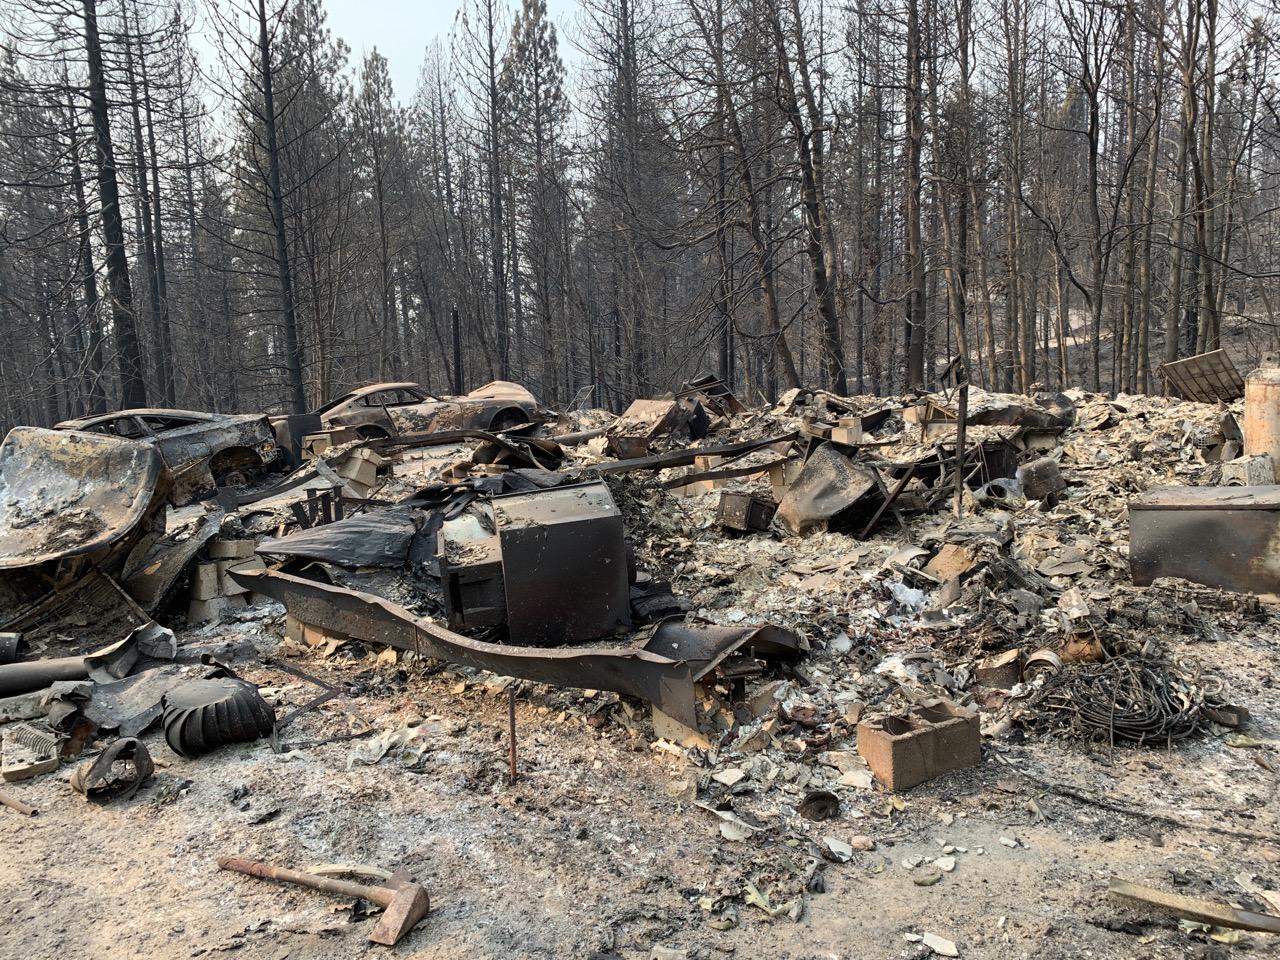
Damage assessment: destroyed